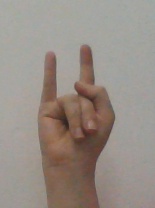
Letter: la